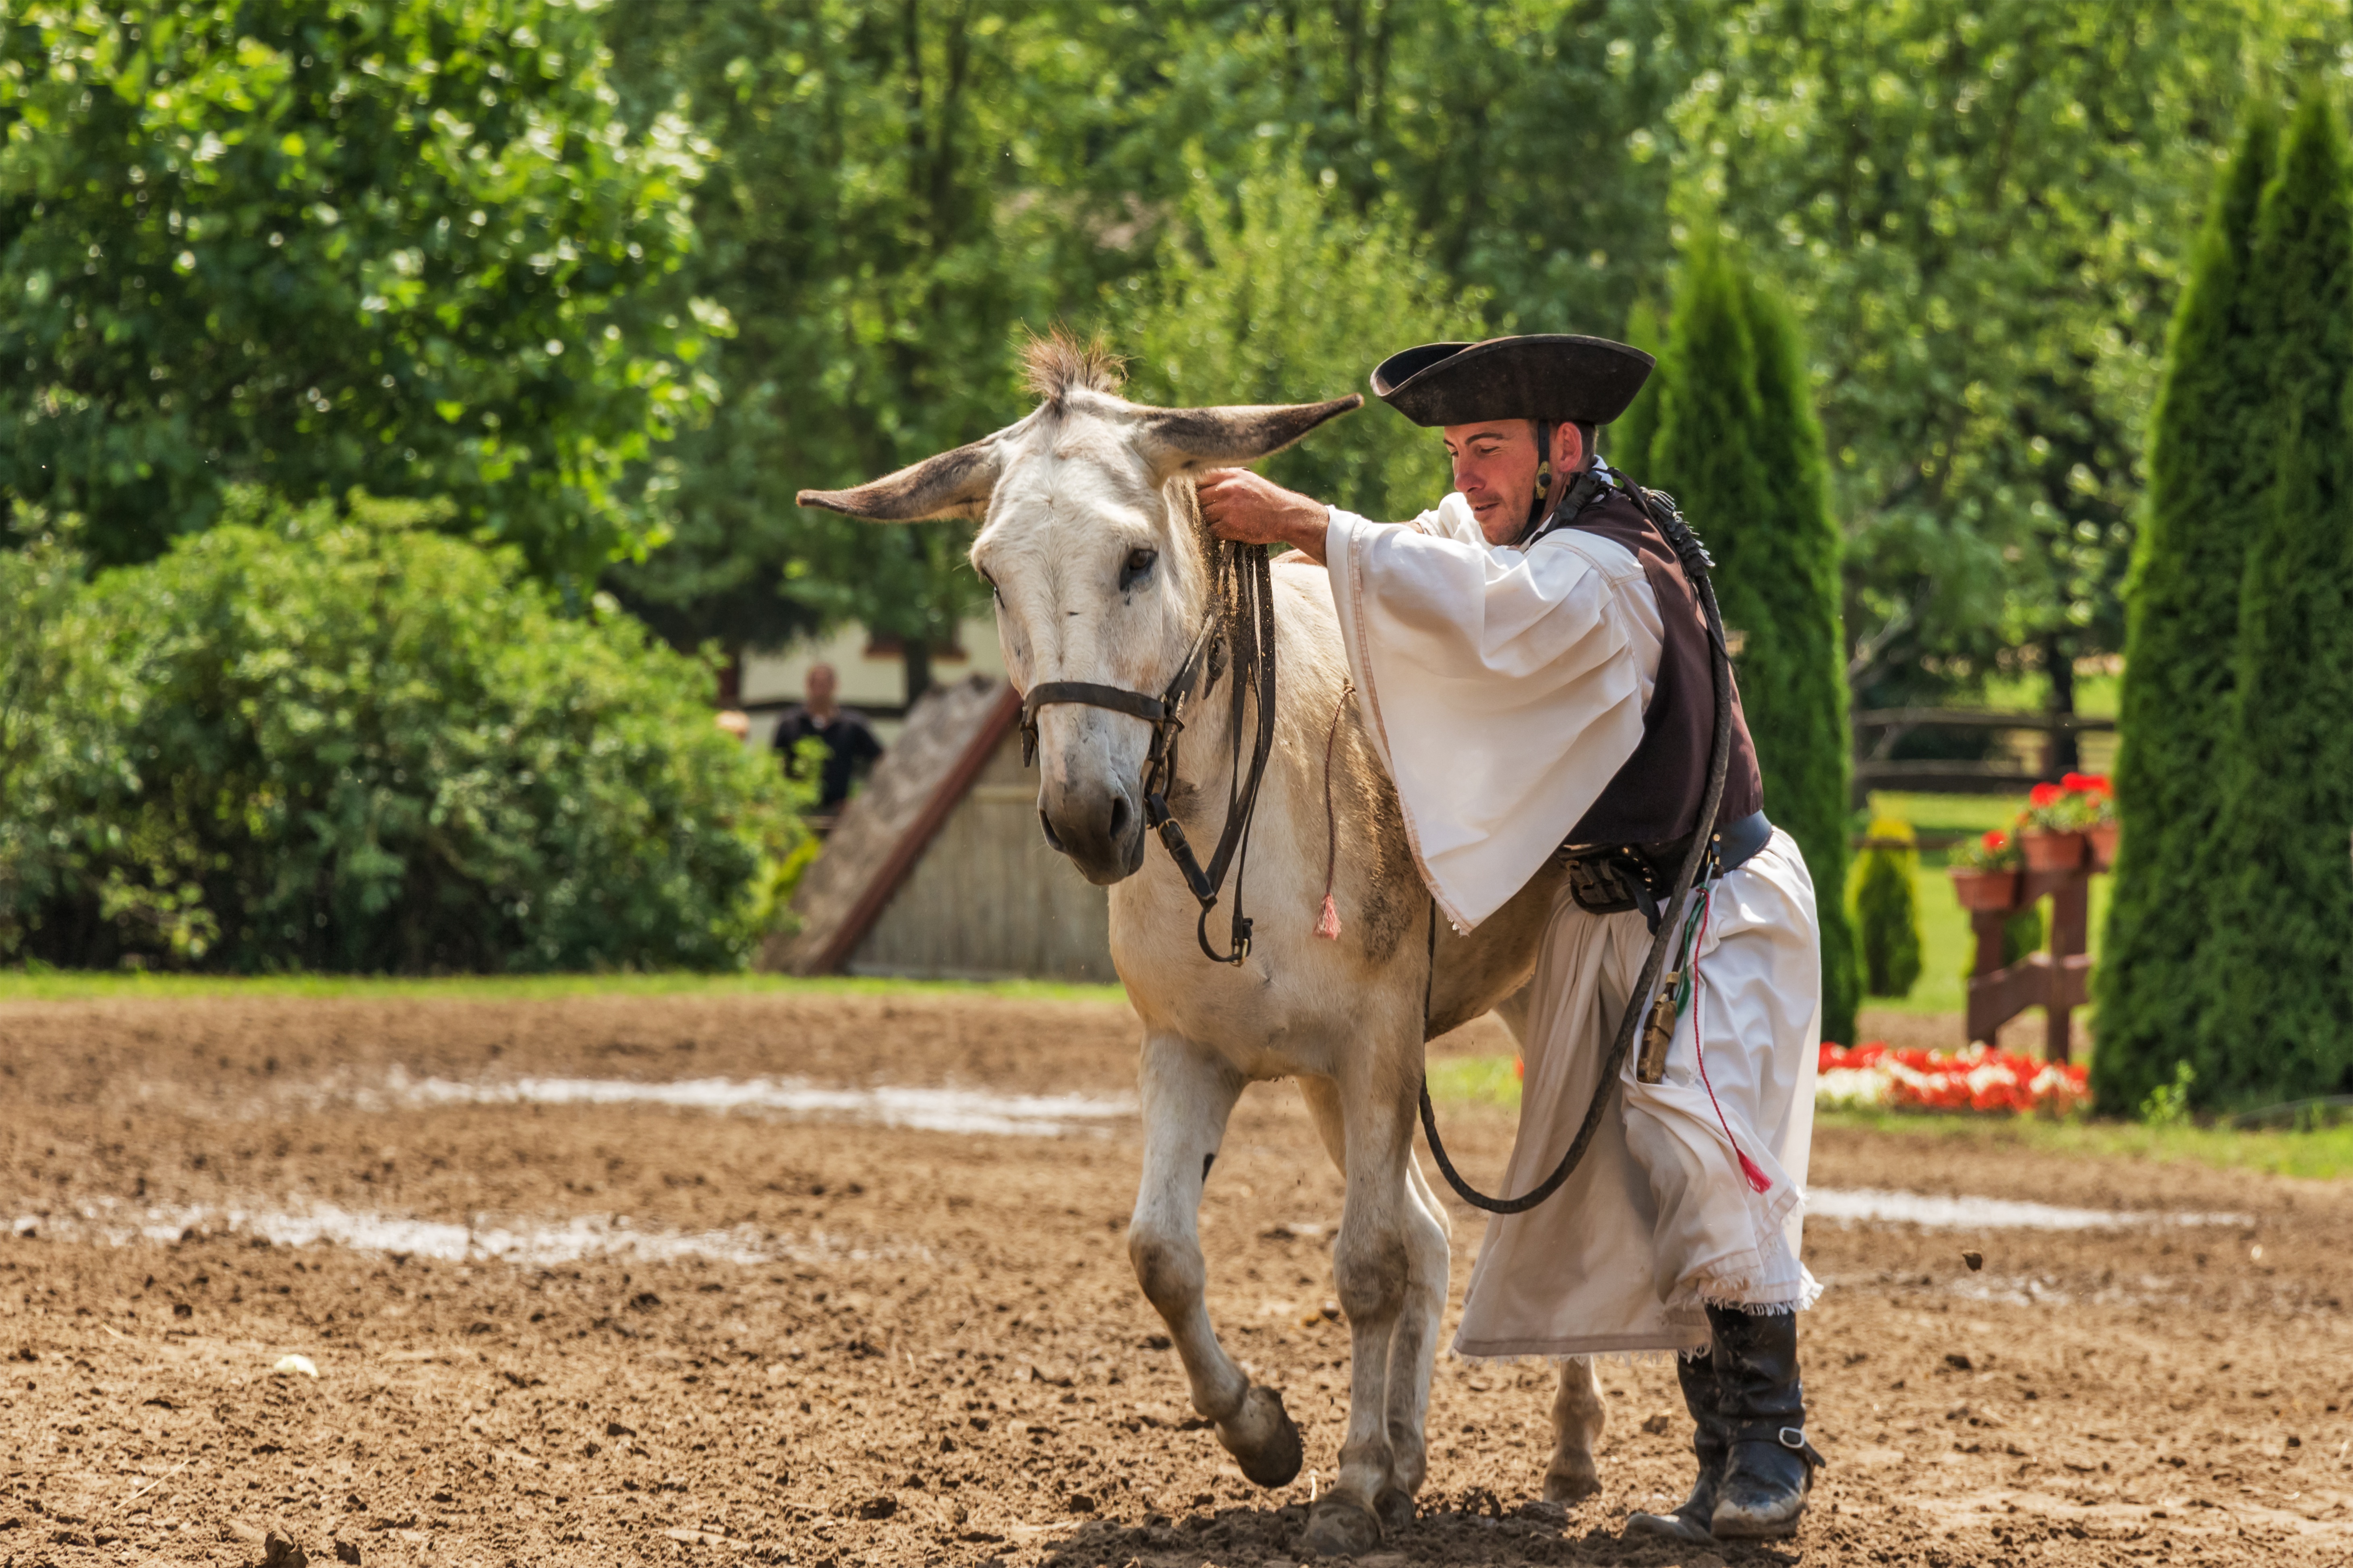
farm, animal, horse, stallion, donkey, sports, mare, culture, jockey, tradition, traditional, western riding, equestrianism, pack animal, eventing, barrel racing, trail riding, horse like mammal, animal sports, english riding, equestrian sport, reining